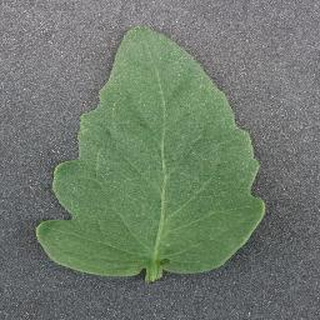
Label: healthy_tomato